Ledisi

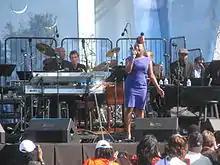
Ledisi performing at the Martin Luther King Jr. Memorial dedication concert in October 2011

In June 2011, Ledisi released her sixth album "Pieces of Me". The album debuted at number eight on the "Billboard" 200 and peaked at number two on the "Billboard"'s R&B Albums. The album's lead single "Pieces of Me" became one of her most successful songs on the Billboard chart, peaking at number two on the Adult R&B Songs and number nineteen on the Hot R&B/Hip-Hop Songs. "Pieces of Me" also earned a gold certification by the RIAA. She headlined her first major tour called the Pieces of Me Tour, which went on to play to over twenty-two sold-out shows. The success of the album earned three nominations at the 54th Annual Grammy Awards, including Best R&B Album, Best R&B Song (for the song "Pieces of Me"), and Best R&B Performance (for the song "Pieces of Me"). In April 2012, she headlined her second tour called the B.G.T.Y. Tour. In June 2012, Ledisi released her first book titled "Better Than Alright: Finding Peace, Love & Power", on Time Home Entertainment, Inc.